Horsham, Victoria

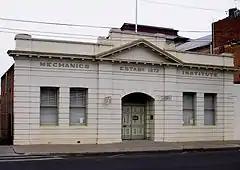
Former Horsham Mechanics Institute, now the Legacy building

In 1993 the Kennett Government passed the "Local Government (Miscellaneous Amendments) Bill" which resulted in council amalgamations across Victoria. So in 1995 the City of Horsham merged with the Wimmera and Arapiles shires to form the Horsham Rural City Council, making Horsham the seat of local government. The current mayor of Horsham is Robyn Guilline.